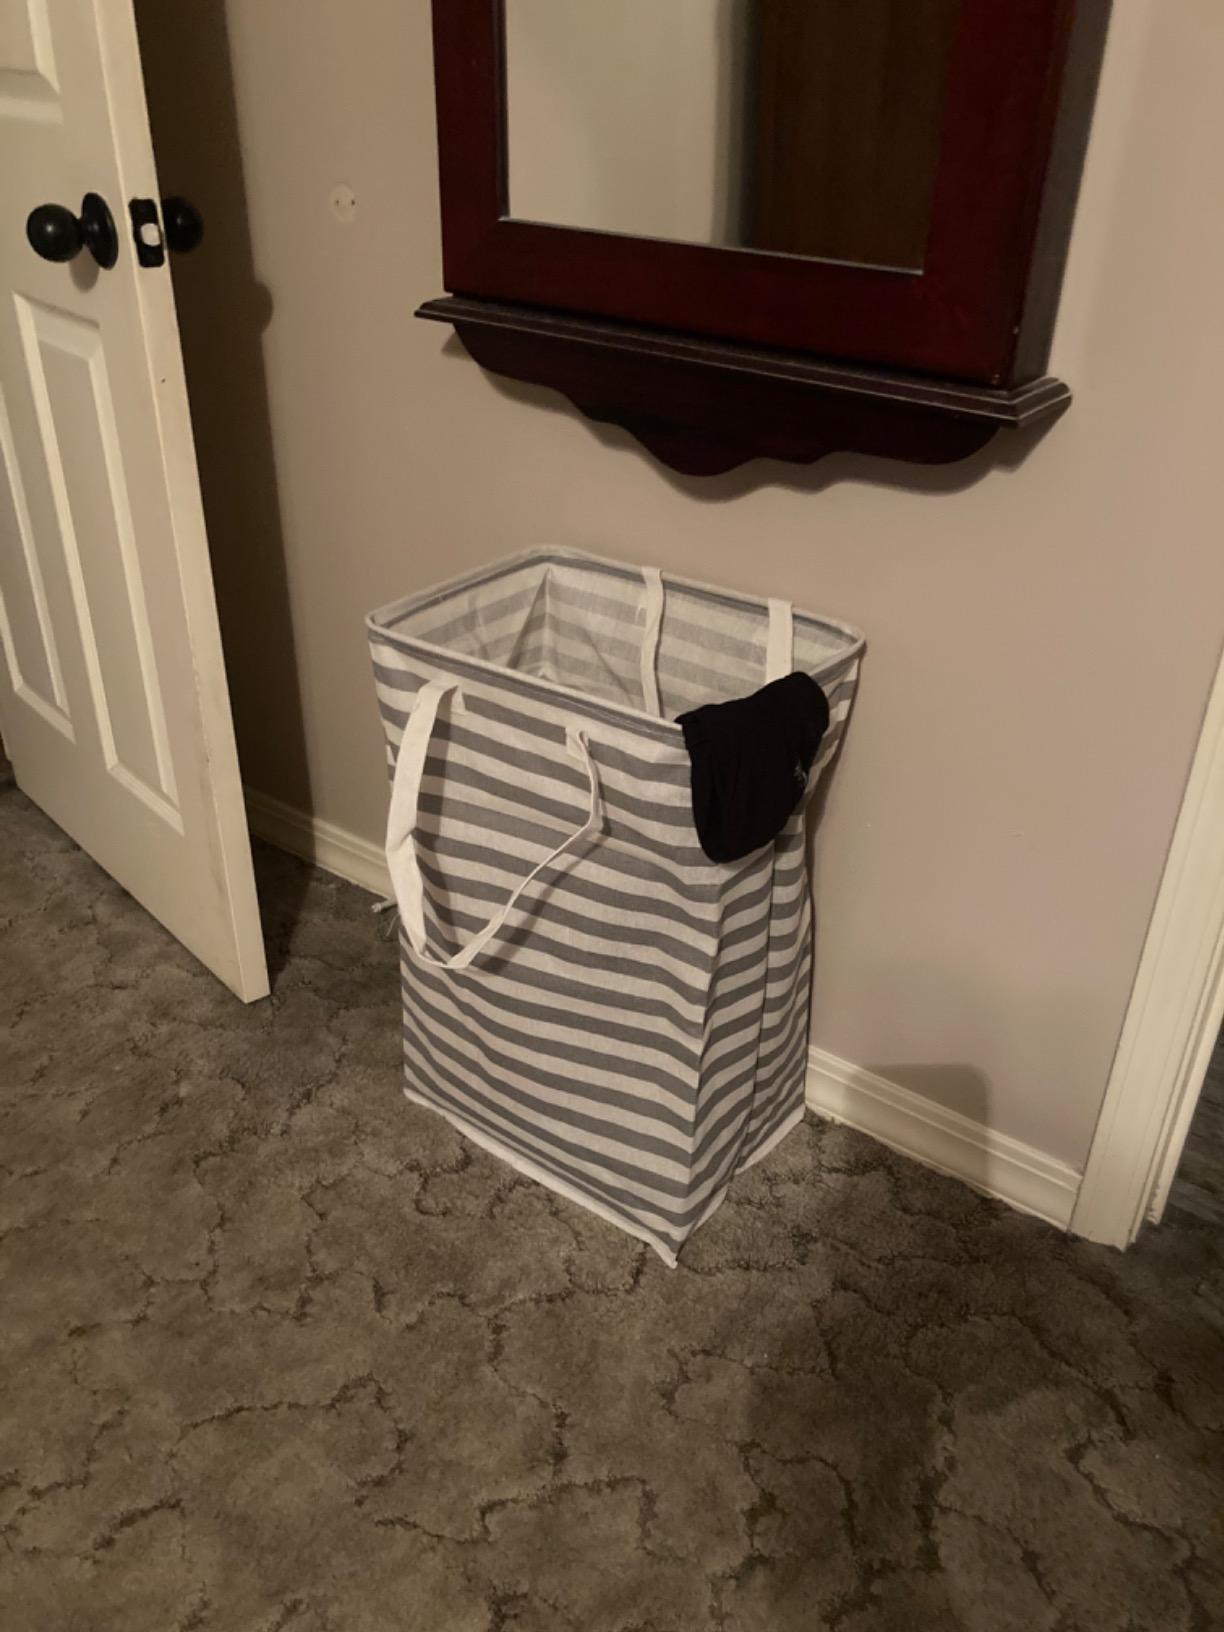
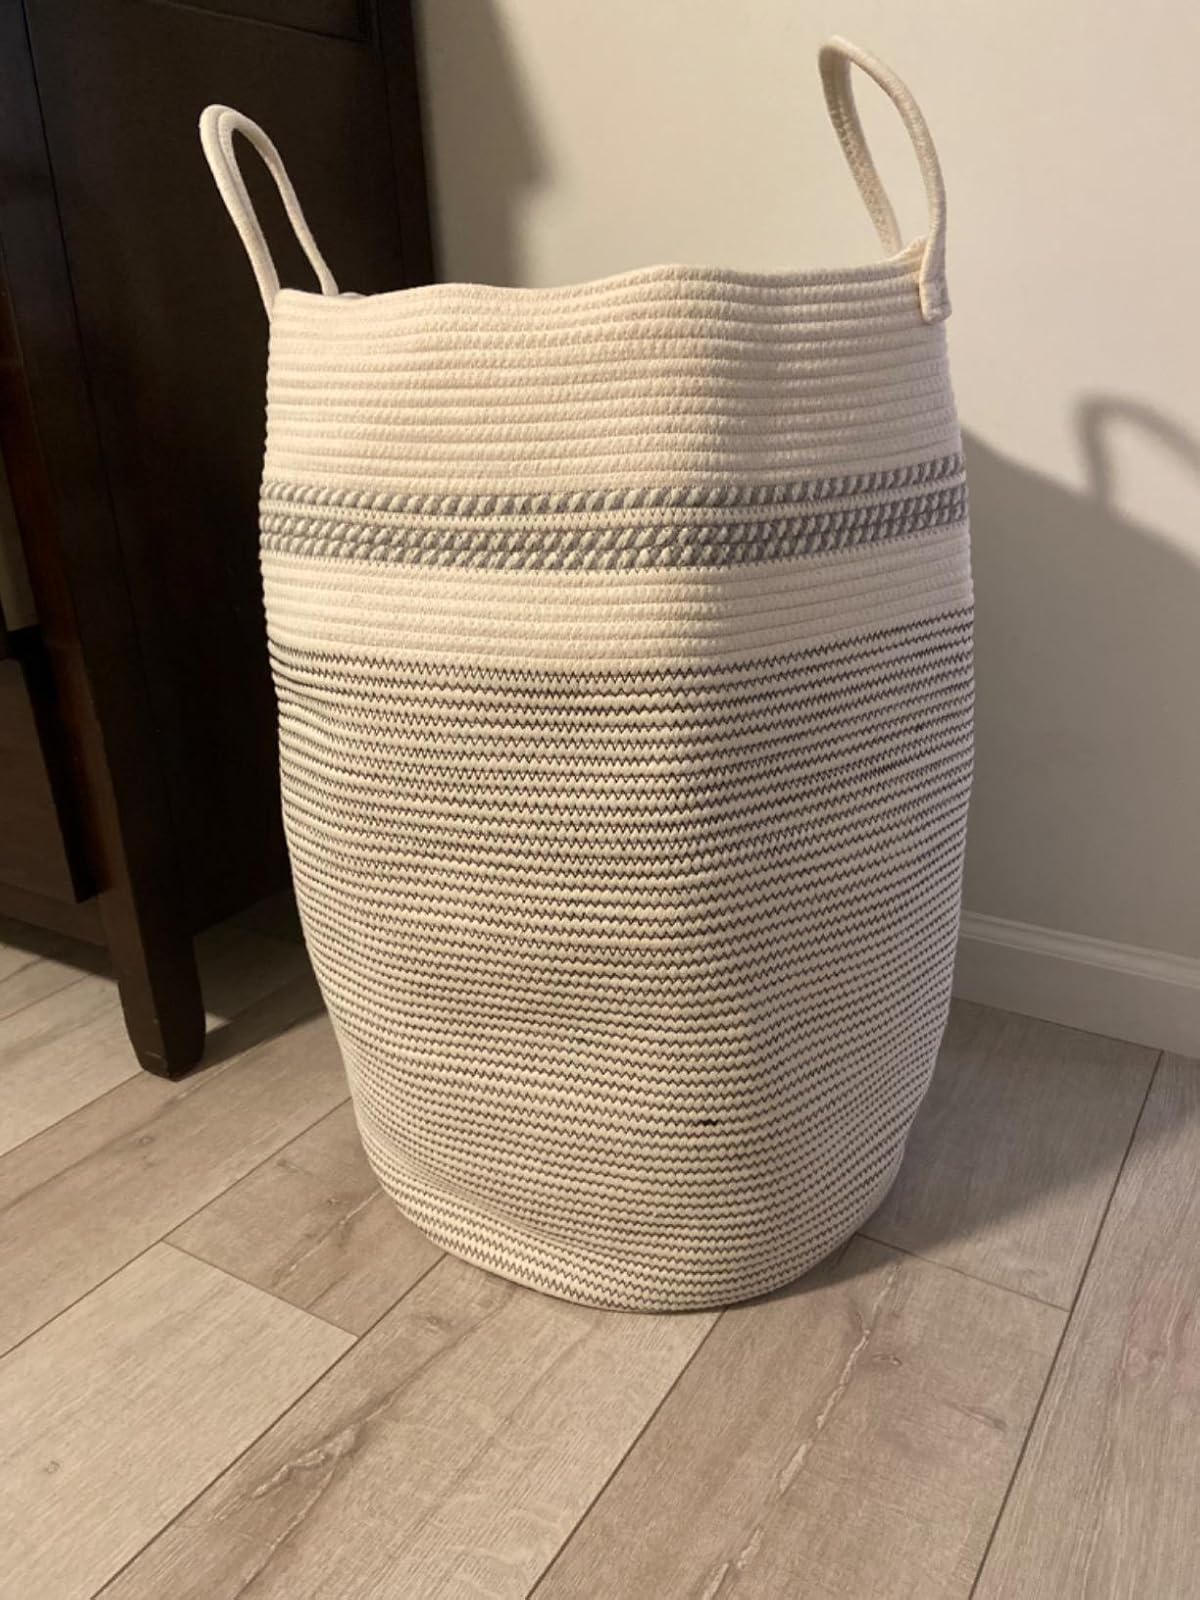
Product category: items_hamper
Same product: no